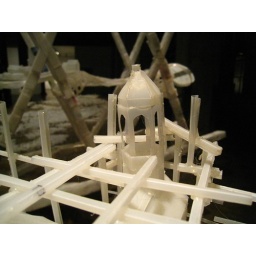
made out of recycled plastic bottles by ellen driscoll at smack mellon in dumbo